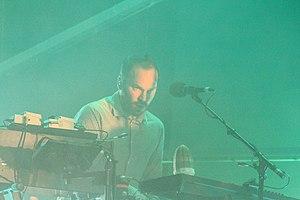
Nigel Godrich, né le 28 février 1971 à Westminster, est un producteur de musique de nationalité britannique. Il est surtout connu pour son travail avec le groupe anglais Radiohead, dont il est parfois considéré comme le sixième membre.